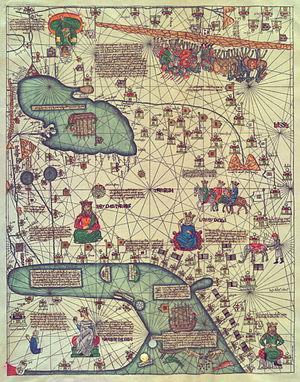
Marco Polo est un marchand italien, célèbre pour son voyage en Chine qu'il raconte dans un livre intitulé Devisement du monde ou Livre des merveilles ou encore Livre de Marco Polo.